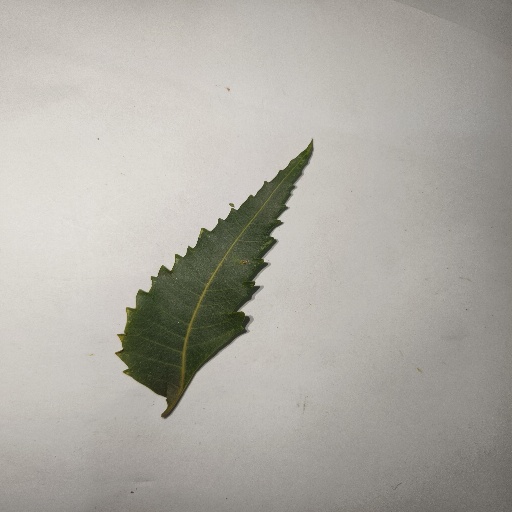
Species: Neem
Leaf condition: Healthy Leaf